List of Michigan islands in Lake Huron

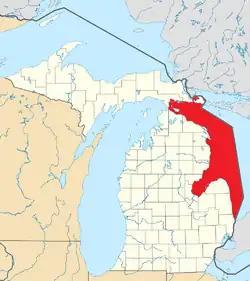
Image of Lake Huron highlighting the sector belonging to the state of Michigan

The following is a list of Michigan islands in Lake Huron. Lake Huron is the second largest of the Great Lakes (after Lake Superior). With a surface area of 23,010 mi² (59,596 km²), it ranks as the third largest fresh water lake in the world. Michigan is the only U.S. state to border Lake Huron, while the portion of the lake on the other side of the international border belongs to the Canadian province of Ontario. For the islands belonging to Ontario, see the List of Ontario islands in Lake Huron. This article also does not include islands that are part of the St. Marys River.